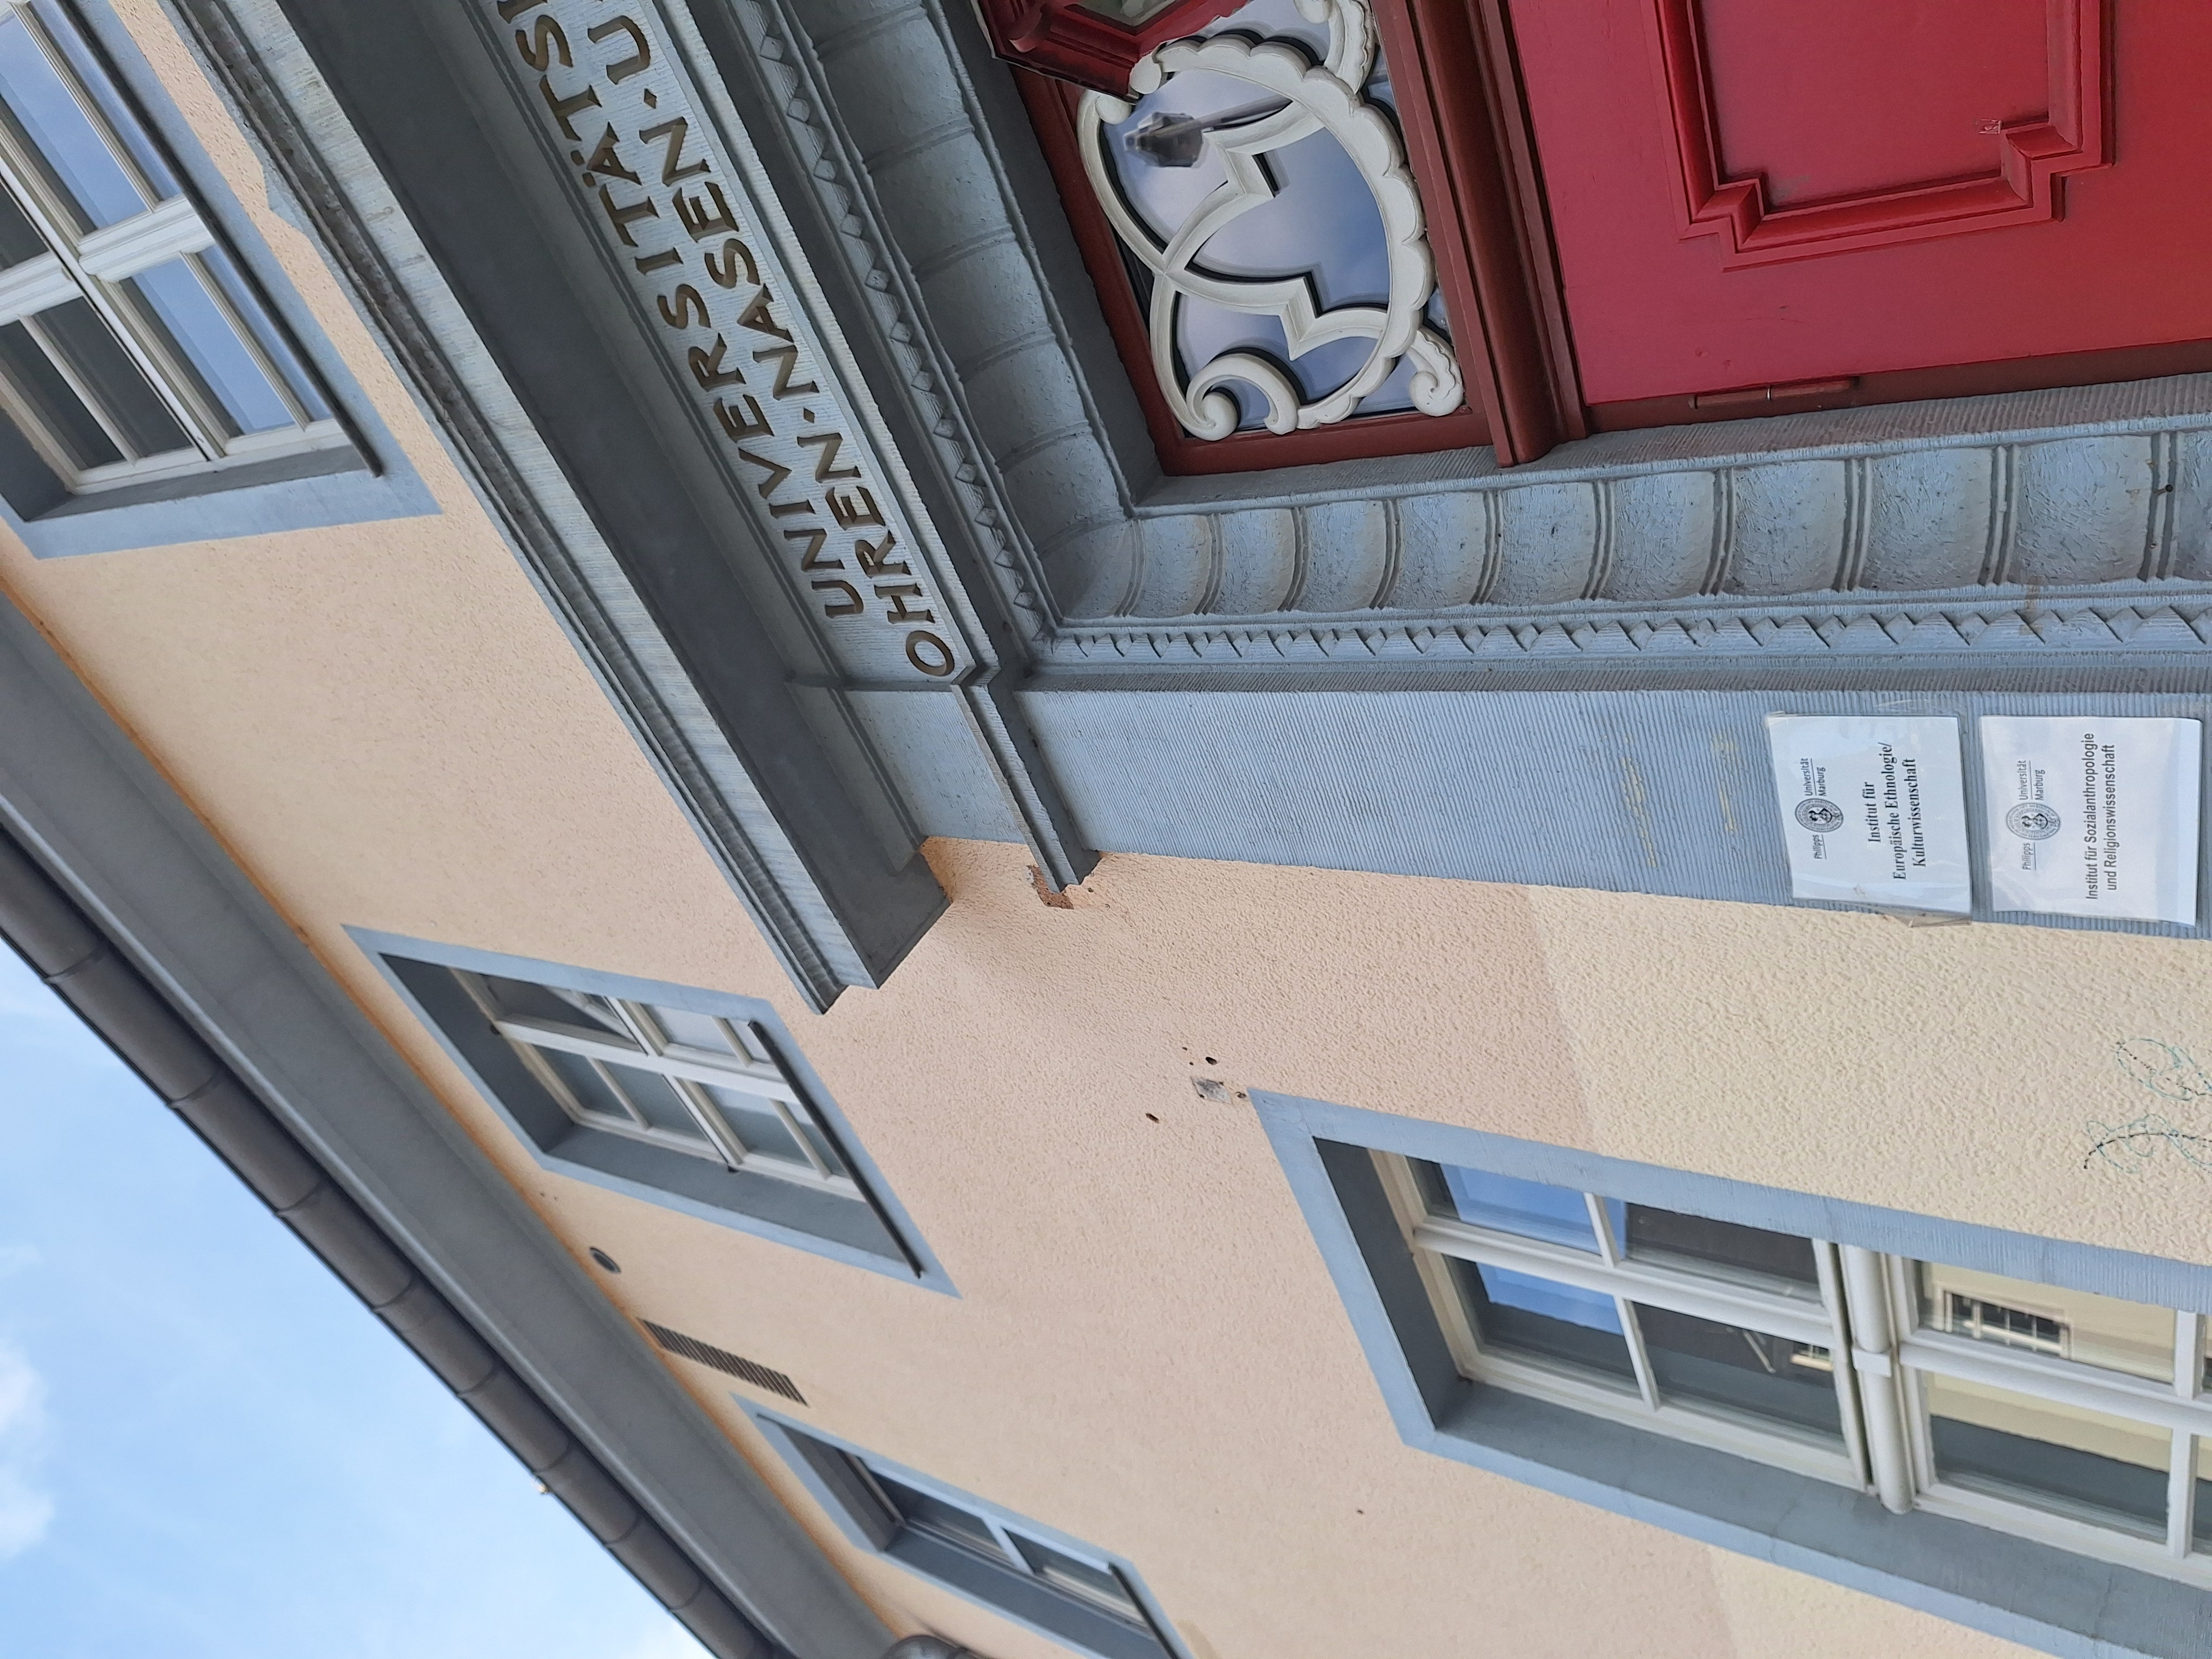
Building: Deutschhausstraße 3